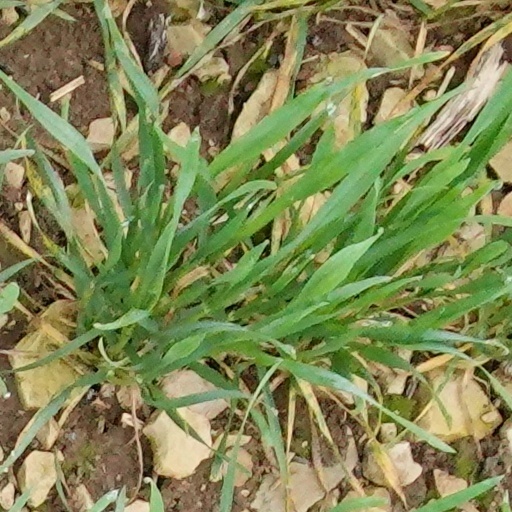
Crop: wheat